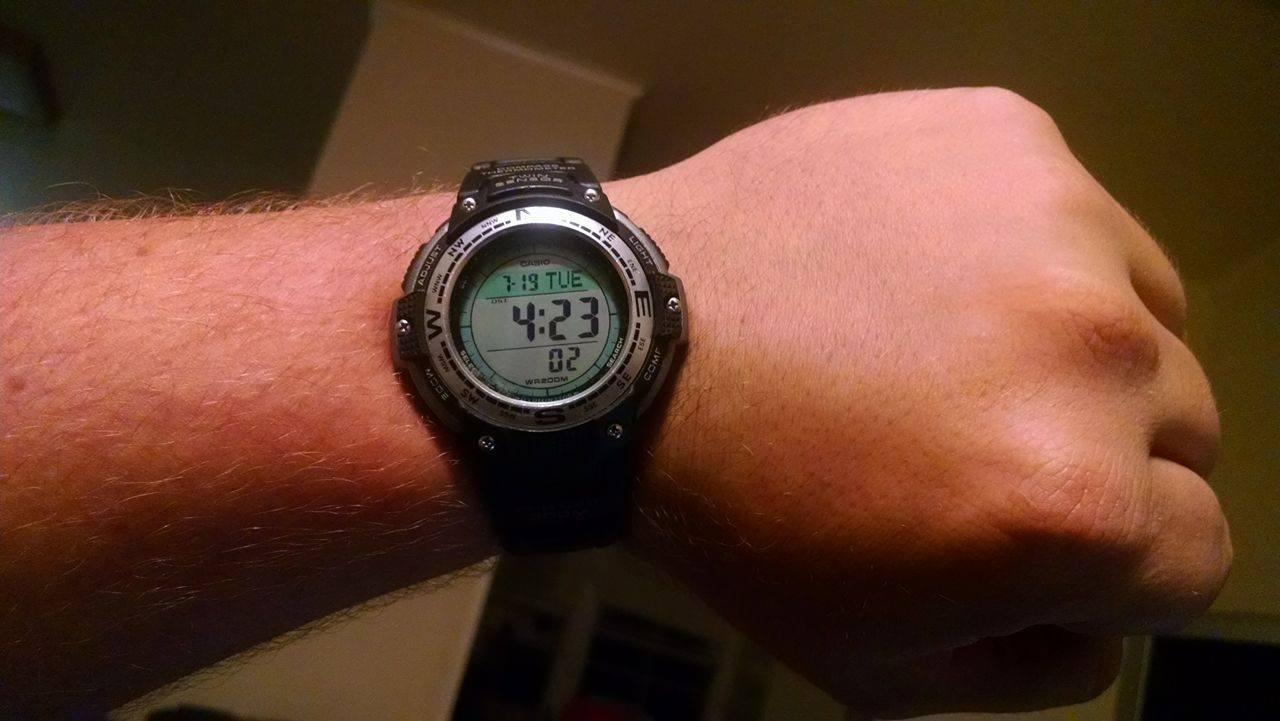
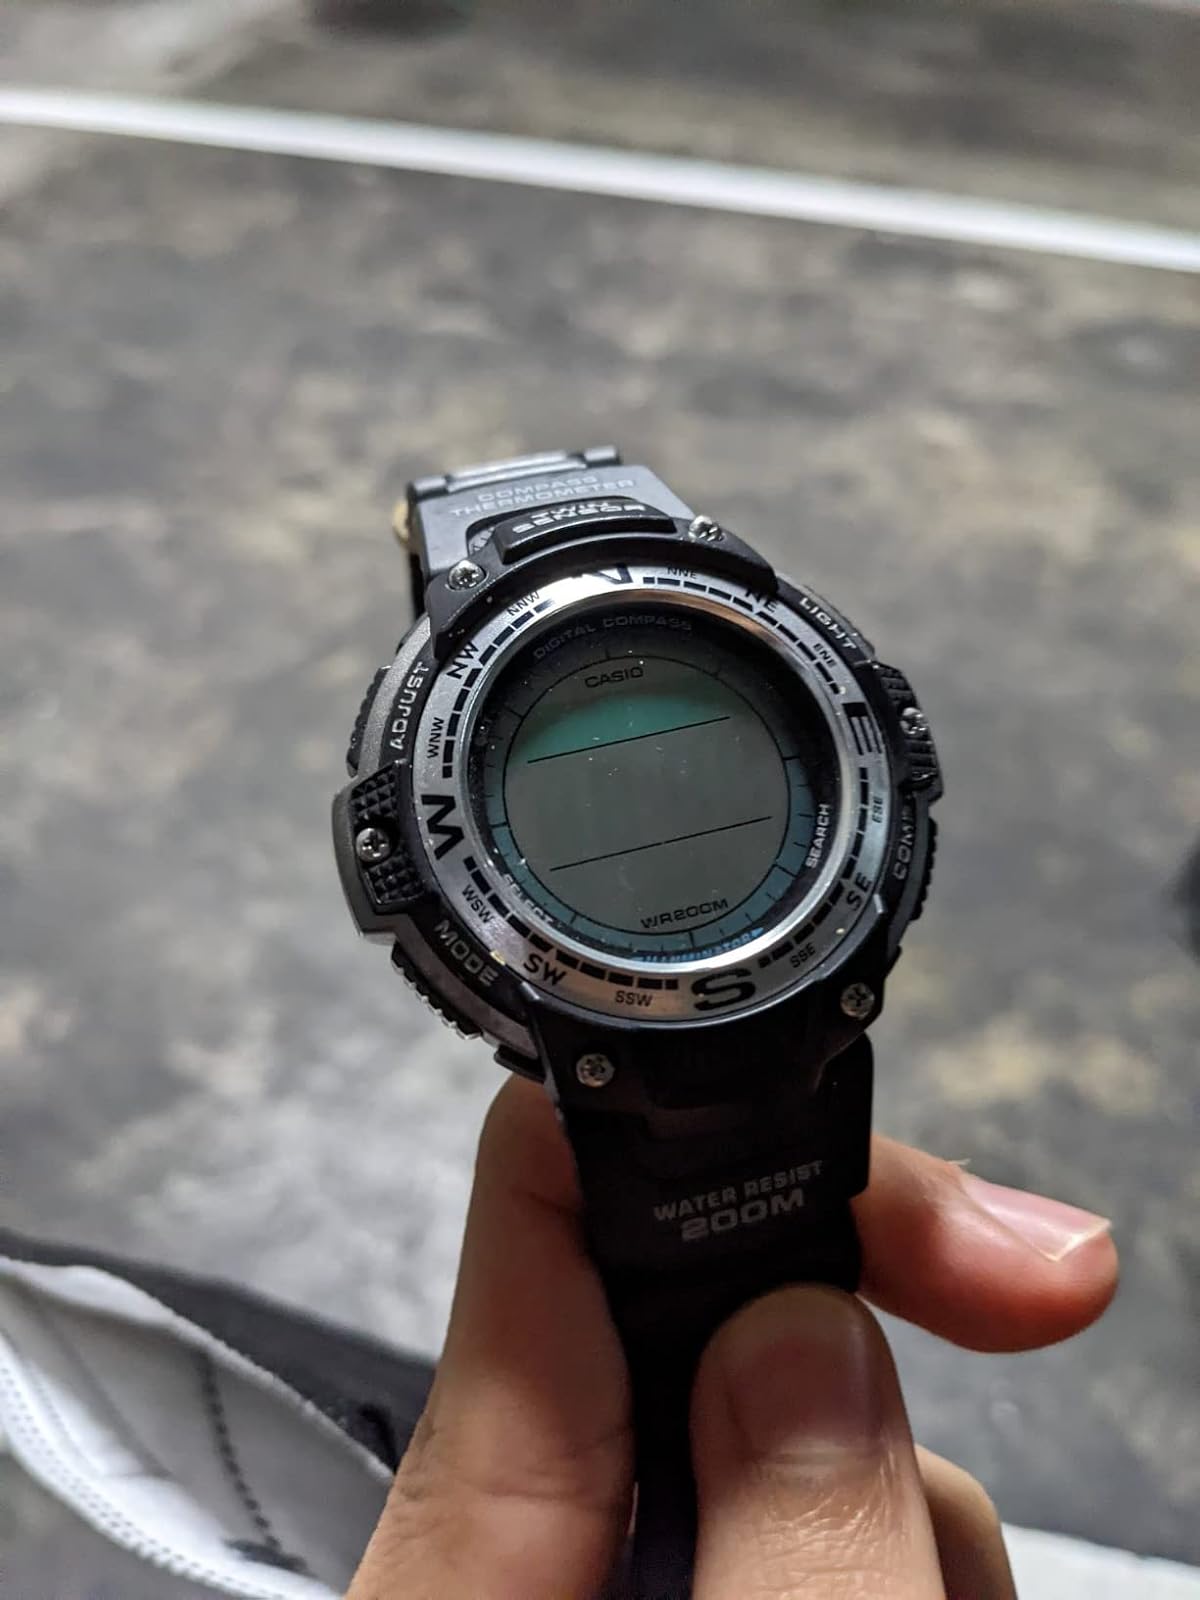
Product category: accessories_watch
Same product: yes